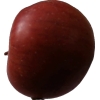
Label: Apple 17